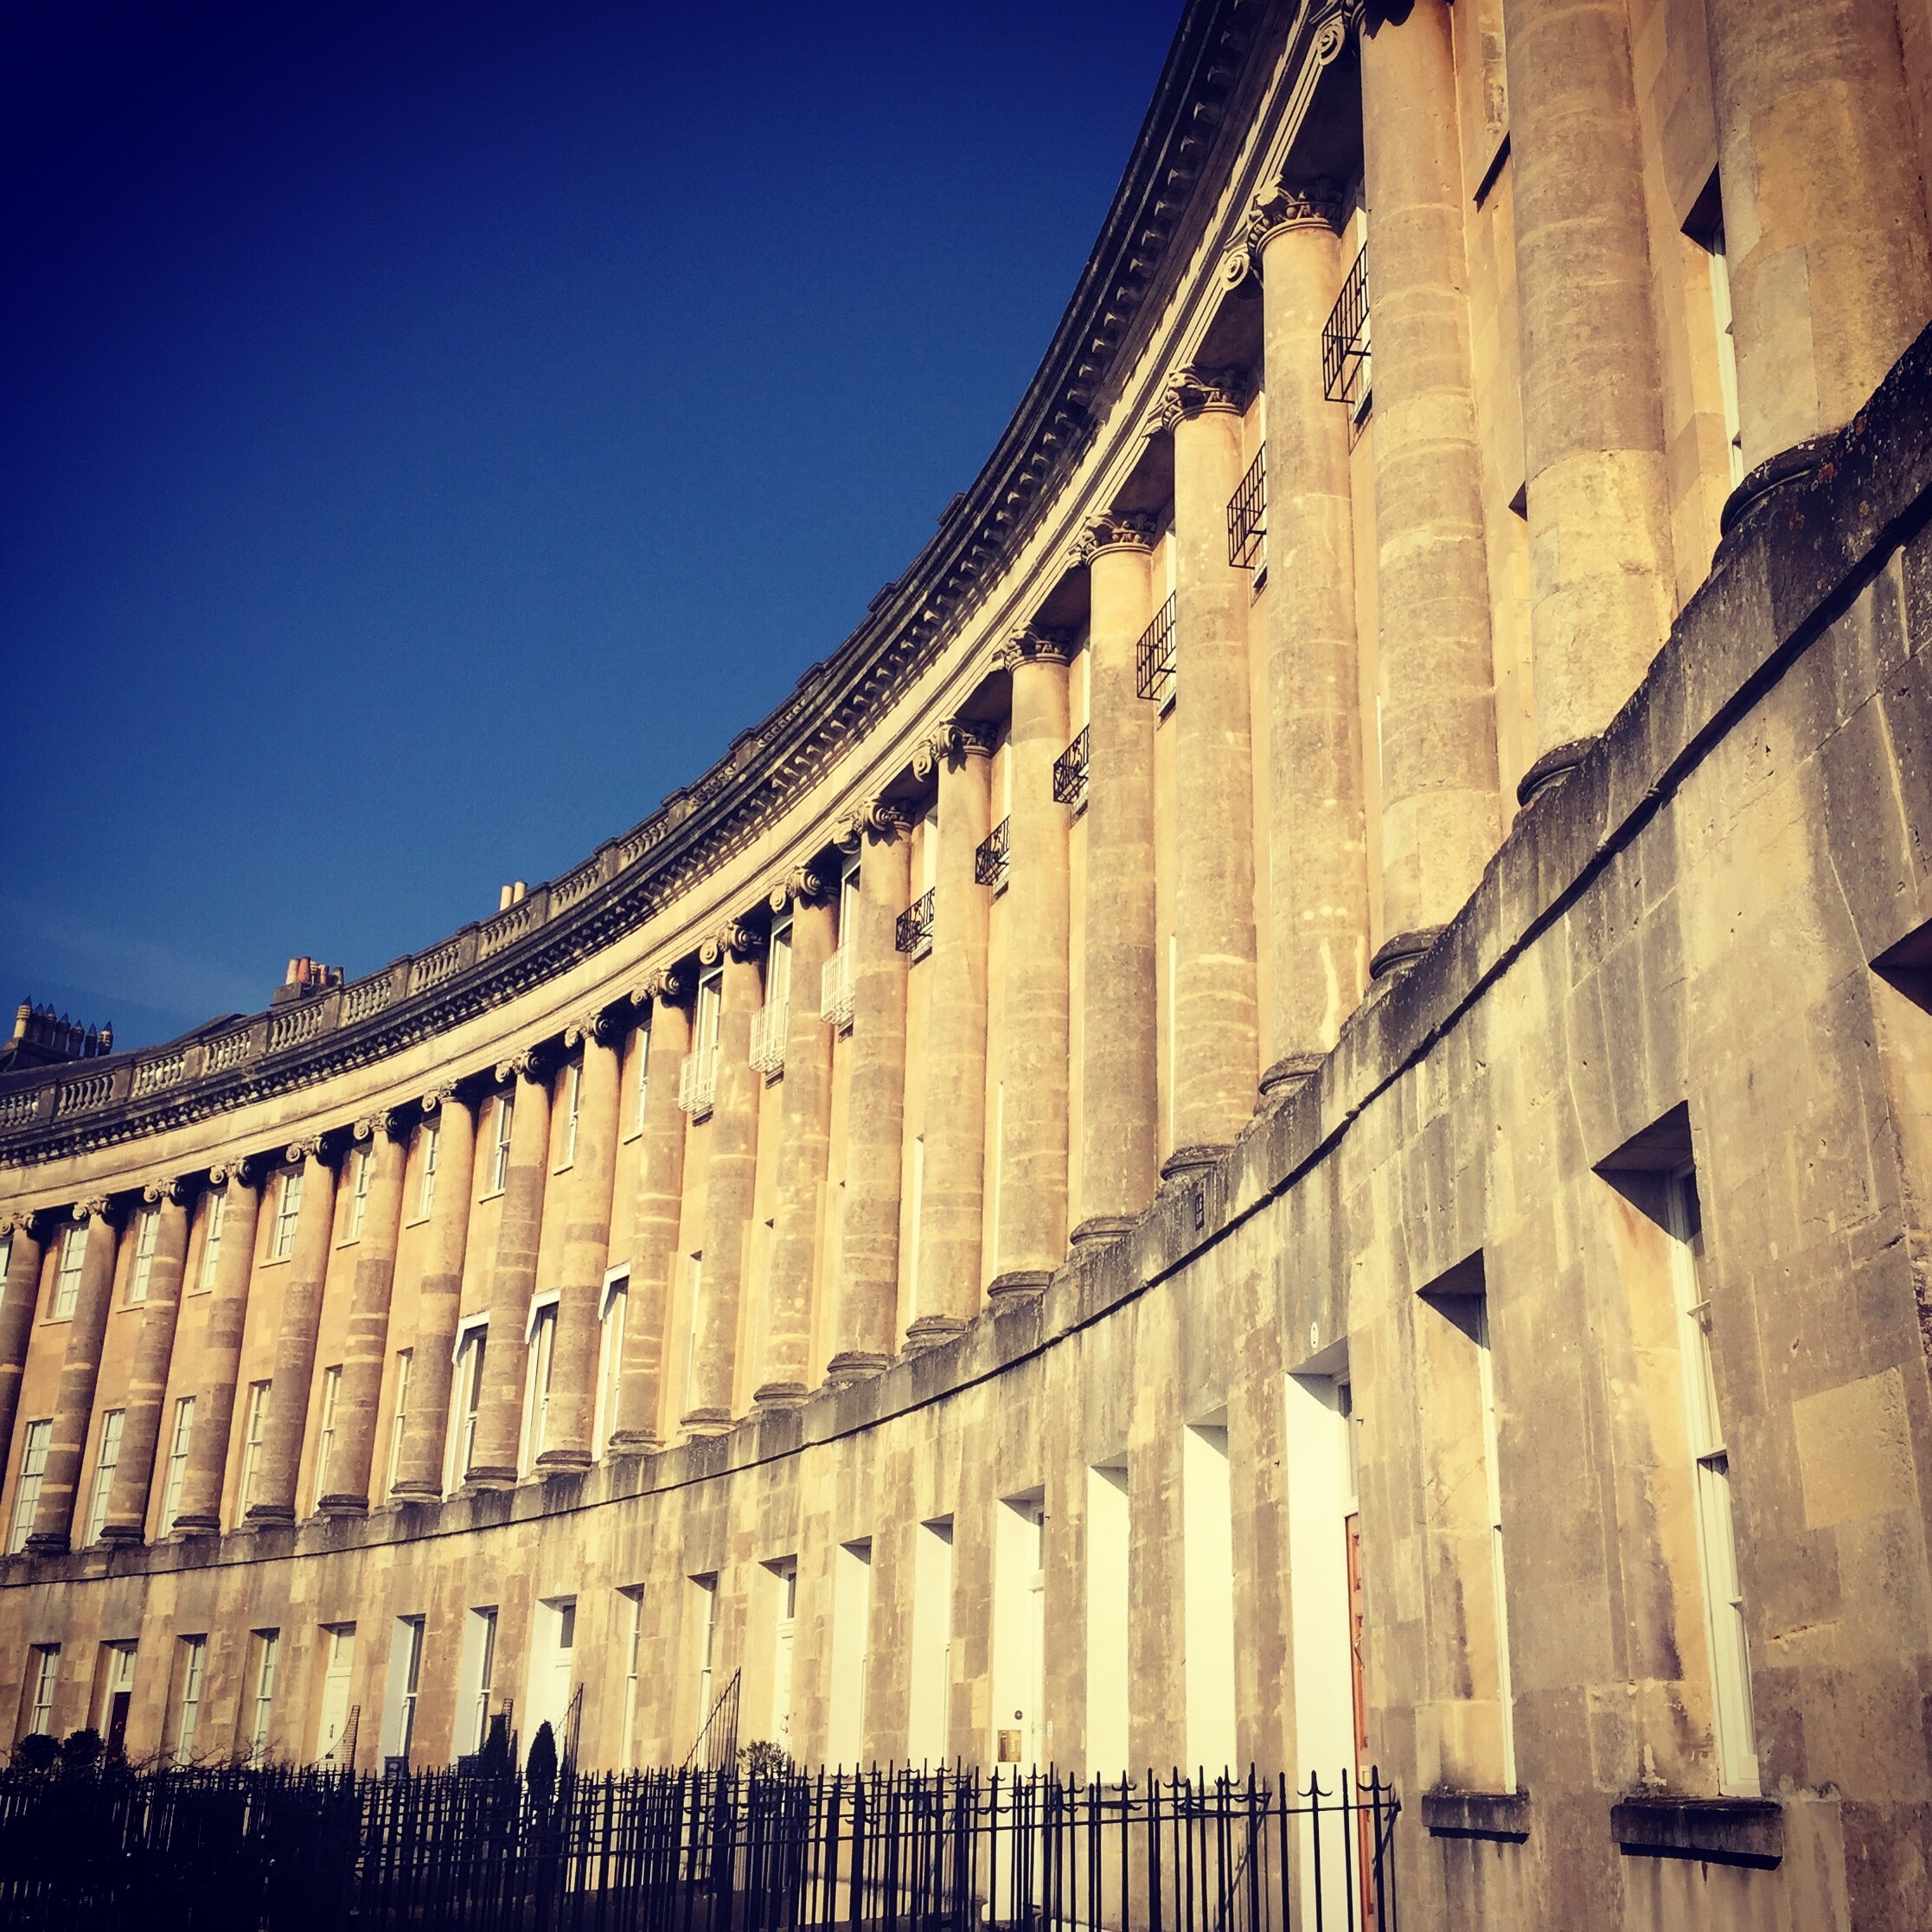
architecture, structure, line, reflection, landmark, symmetry, shape